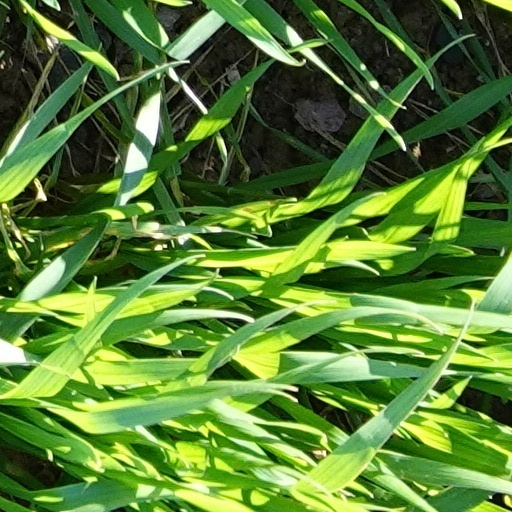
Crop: wheat